Louise Falkenberg

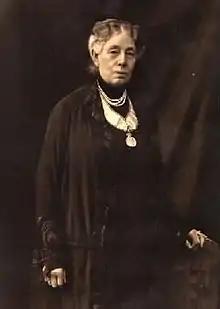
Louise Falkenberg (c. 1930)

Sara Louise Antoinette Falkenberg née Ekman (1849–1934) was a Swedish baroness or "freiherrinna" who is remembered for her extensive philanthropic activities. These covered a home for sick children, the care of foster children after the First World War, and support for cultural and educational institutions, including the University of Gothenburg. For 30 years, she chaired the board of Crown Princess Louisa's Children's Hospital (Kronprinsessan Lovisas vårdanstalt för sjuka barn).